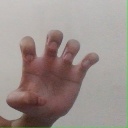
अक्षर: झ